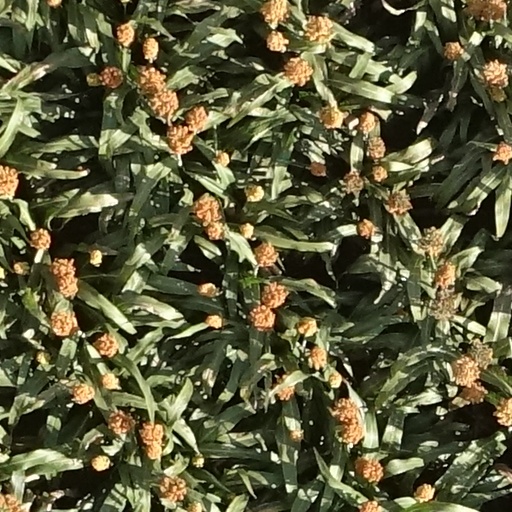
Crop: sorghum